1997 Lego spill

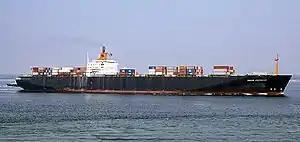
The Tokio Express, the container ship involved in the 1997 Lego Spill. (CC BY-SA 4.0)

On 13 February 1997, the "Tokio Express", en route from Rotterdam to New York City, encountered severe weather 20 miles off Land's End, Cornwall. At approximately 06:00 UTC, a rogue wave caused the vessel to tilt 60 degrees, dislodging 62 shipping containers into the Atlantic Ocean. One container carried 4,756,940 Lego pieces, including 79,680 spear guns, 33,427 black dragons, 50,000 brooms, and 97,500 scuba tanks, largely from sea-themed sets like Aquazone, Pirates, and Divers. The container ruptured, dispersing its contents across the ocean, an event later dubbed the "Great Lego Spill".